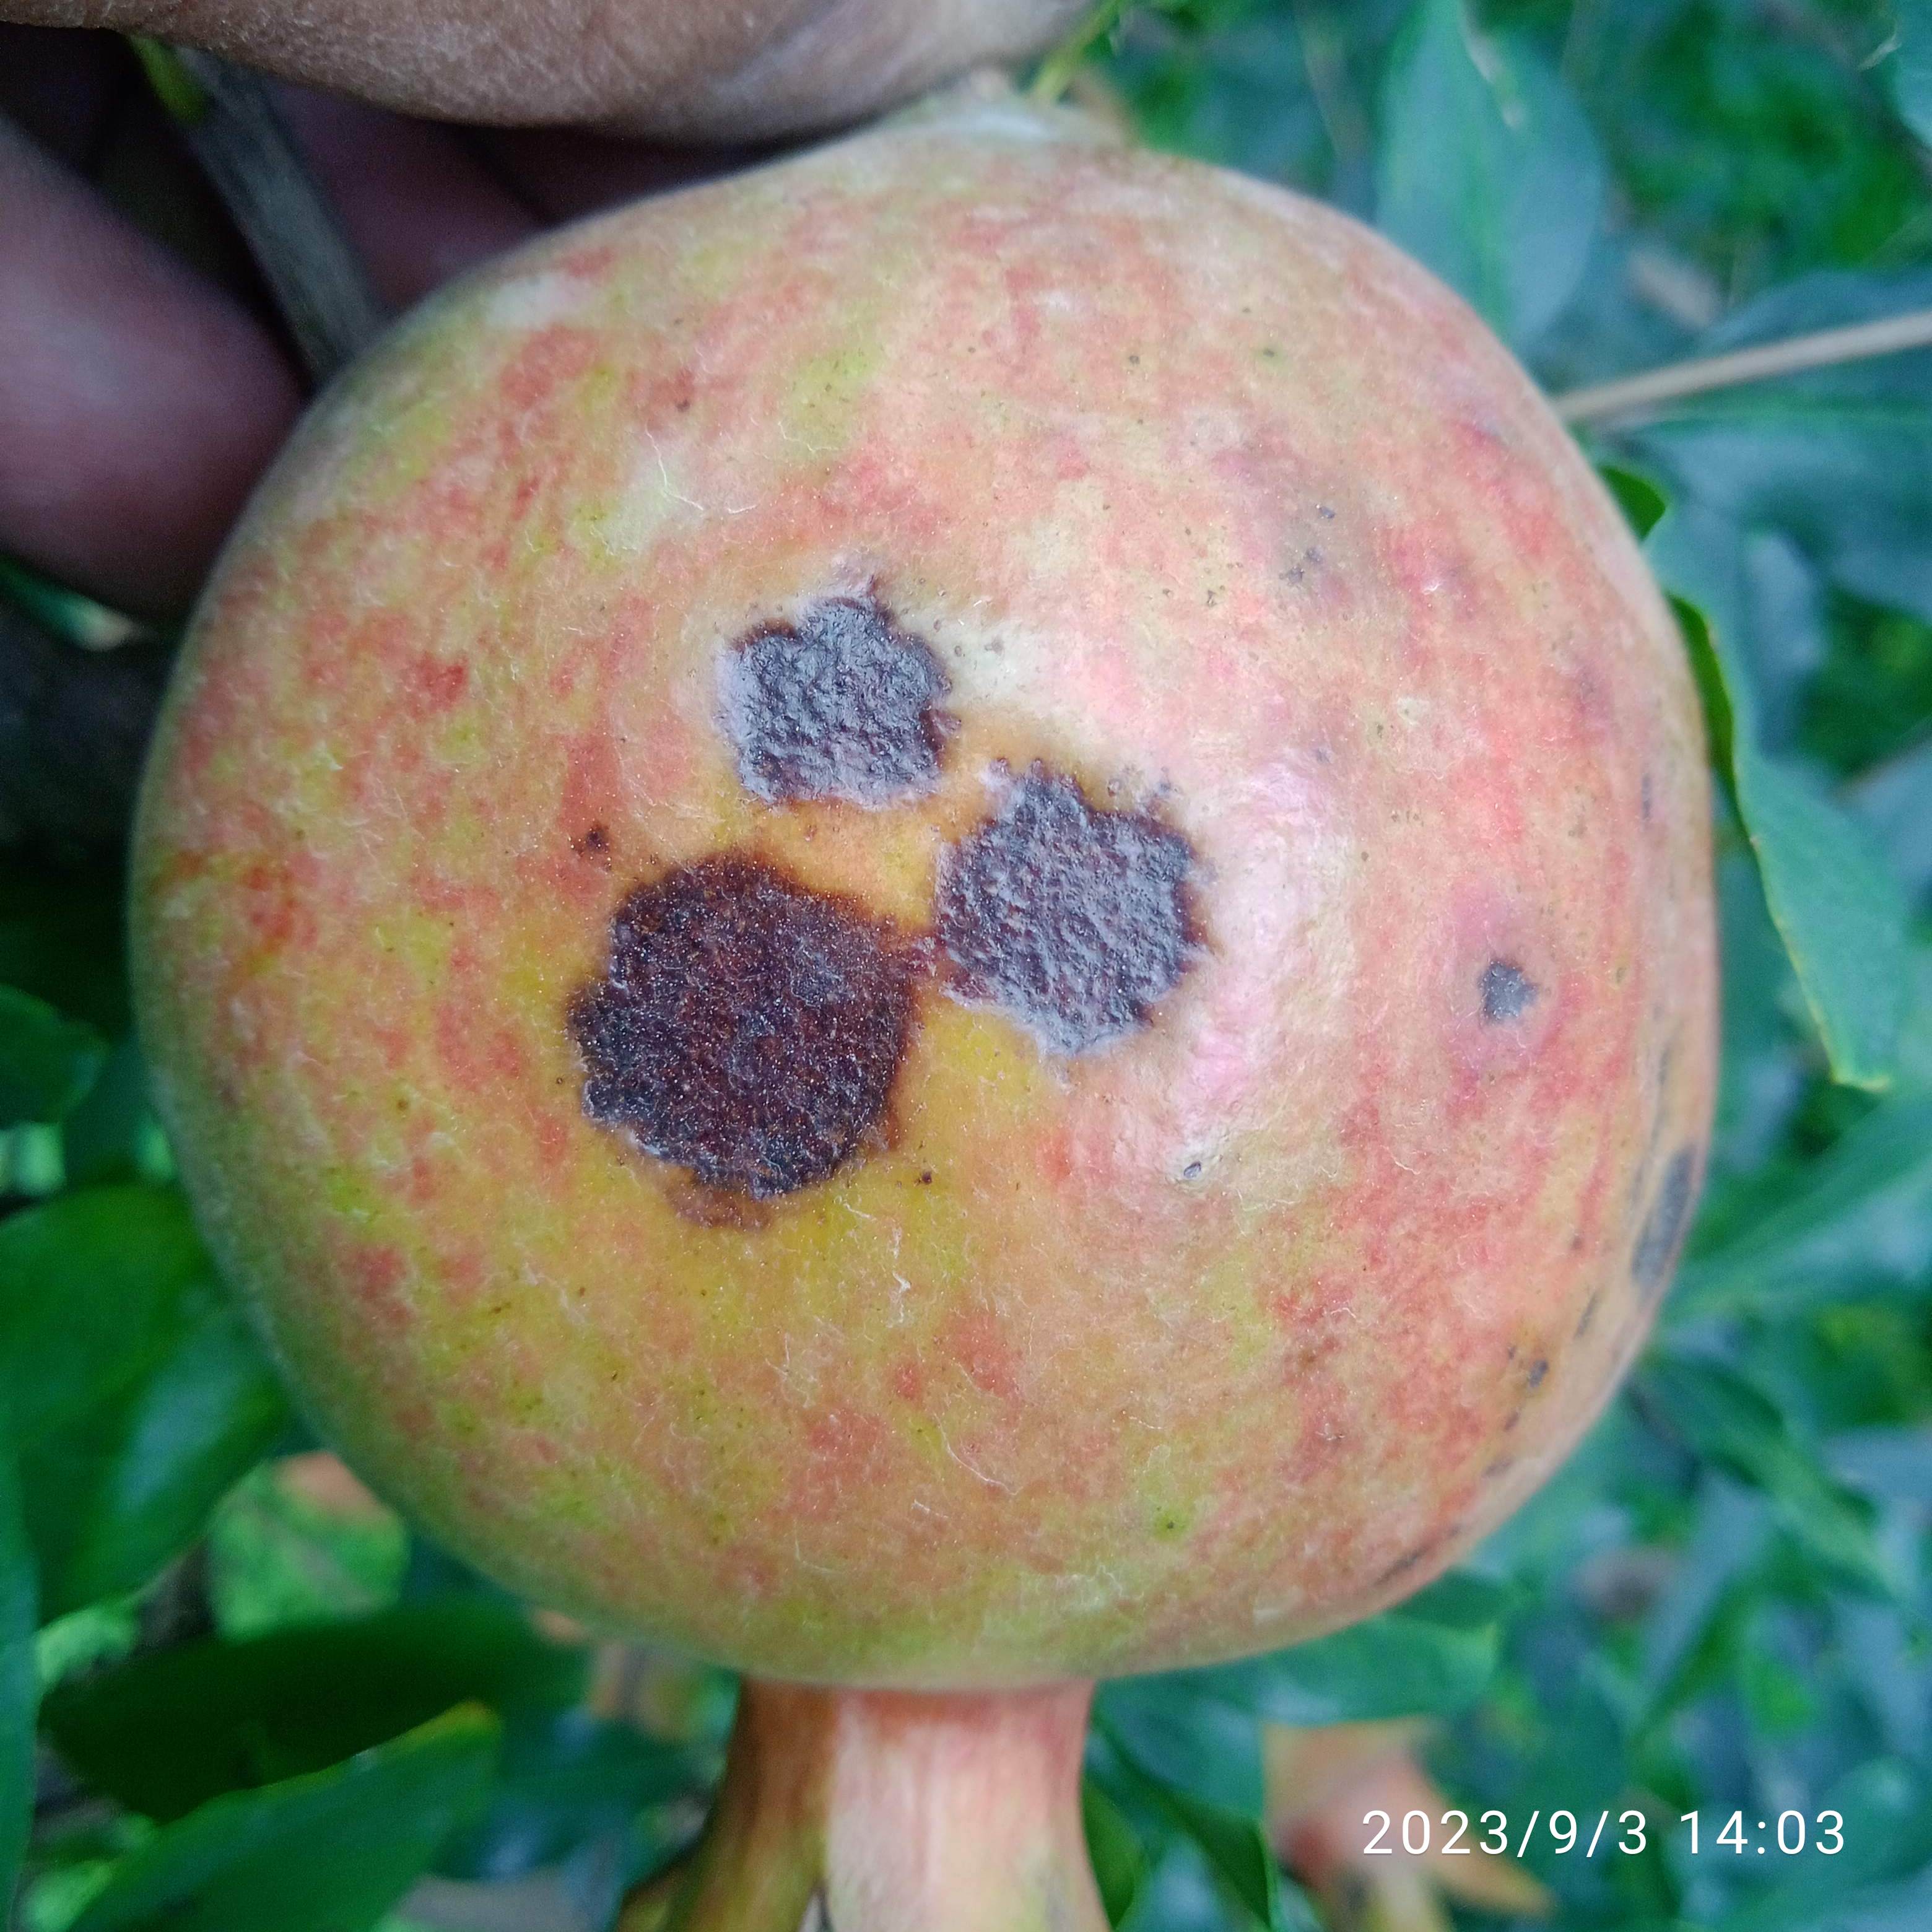
Label: Anthracnose